Telepresence

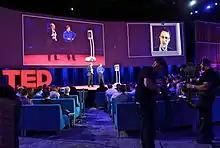
American exile Edward Snowden participates in a TED talk in Texas from Russia via telepresence robot, March 2014

Rather than traveling great distances in order to have a face-face meeting, it is now commonplace to use a telepresence system instead, which uses a multiple codec video system (which is what the word "telepresence" most currently represents). Each member/party of the meeting uses a telepresence room to "dial in" and can see/talk to every other member on a screen/screens as if they were in the same room. This brings enormous time and cost benefits. It is also superior to phone conferencing (except in cost), as the visual aspect greatly enhances communications, allowing for perceptions of facial expressions and other body languages.